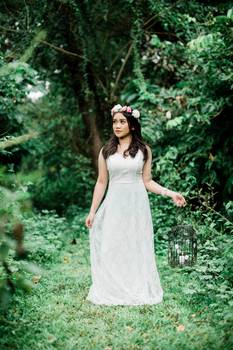
Label: No Watermark